Burton upon Trent

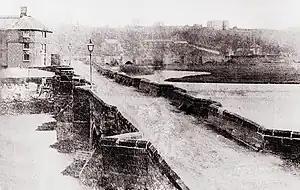
An early photograph of the 36-arch medieval Burton bridge. The bridge was an important crossing point and was the site of battles in 1322 and 1643. It was demolished and replaced in 1863.

While Burton's great bridge over the Trent was in poor repair by the early 16th century, it served as "a comen passage to and fro many countries to the grett releff and comfort of travellyng people", according to the abbot. The bridge was the site of two battles, first in 1322 when Edward II defeated the rebel Earl of Lancaster and also in 1643 when the Royalists captured the town during the First English Civil War.